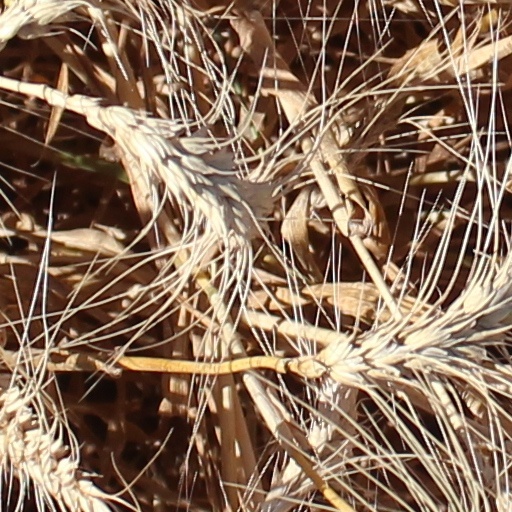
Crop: wheat